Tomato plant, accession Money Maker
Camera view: tilt-top (135 deg); turntable rotation: 210 degrees
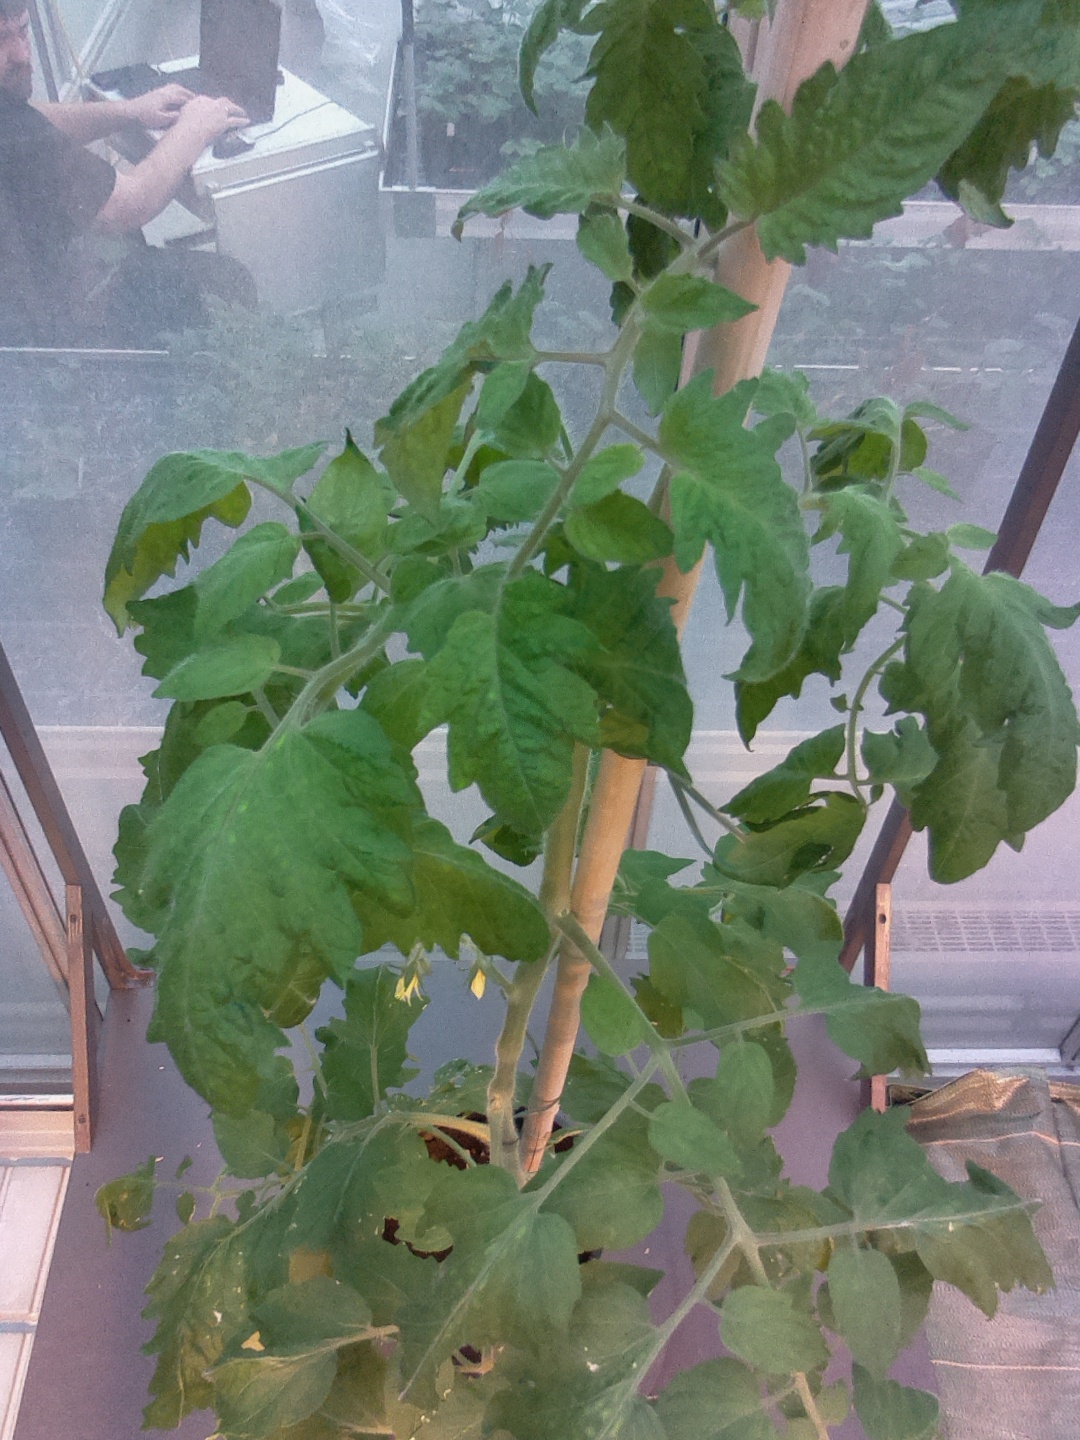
BBCH growth stage 67: Full flowering, 70%-80% of flowers open, more petals falling